Besses o' th' Barn Band

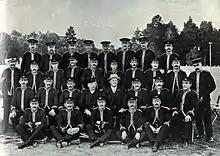
Besses o' th' Barn Band in New Zealand, 1907

Besses o' th' Barn Band is an English brass band that has been in existence in the Besses o' th' Barn area of Whitefield, Greater Manchester since at least 1818. A junior section, Besses Boys' Band, was established in 1943.